The Southern Argus

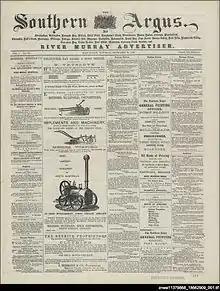
Front cover of the "Southern Argus", 29 September 1866

The Southern Argus is a newspaper first published from March 1866 in Port Elliot, South Australia, and then in Strathalbyn from 1868 to the present. It is published on Thursdays.